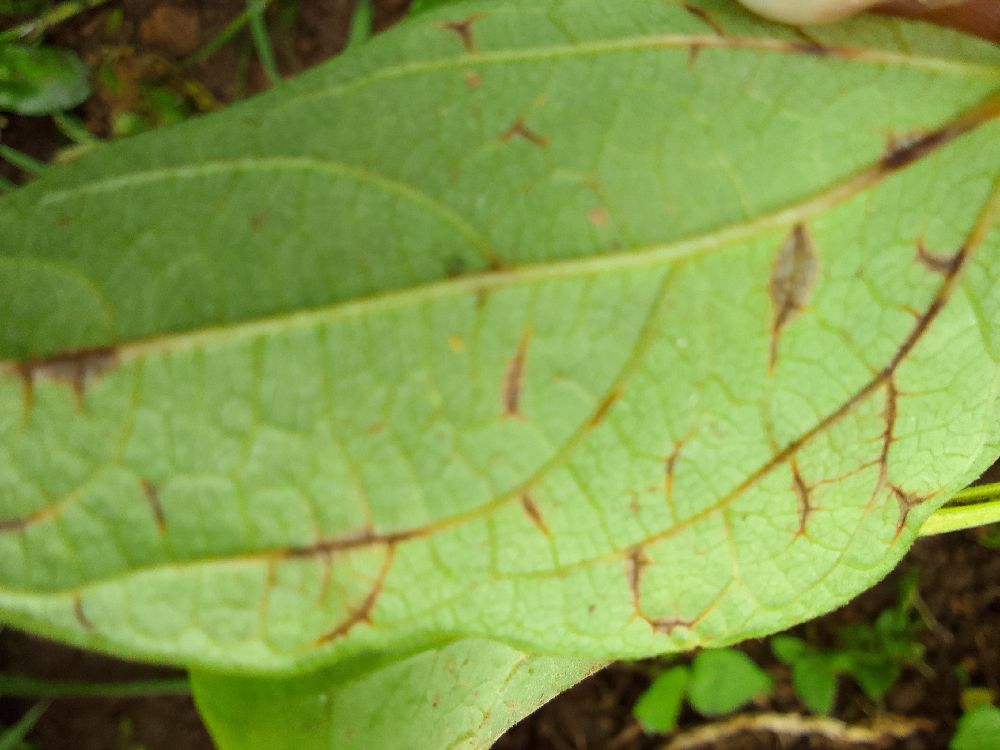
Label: anthracnose